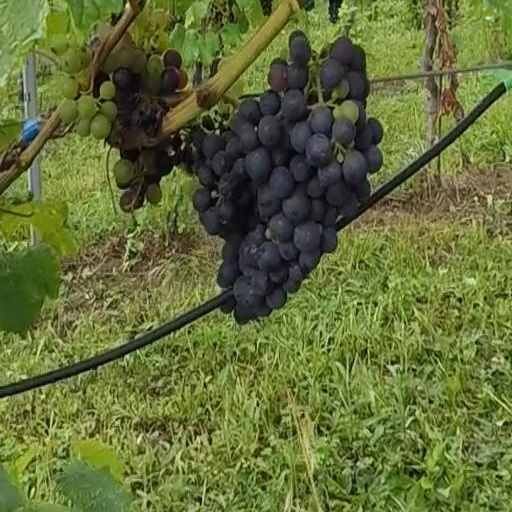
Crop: grape